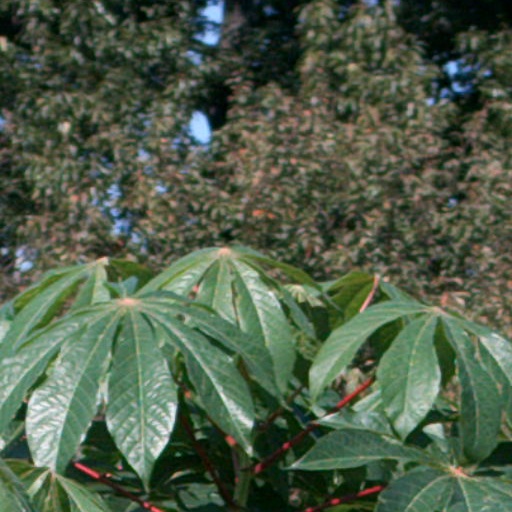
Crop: cassava